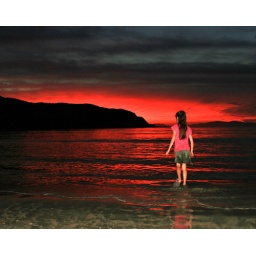
Girl paddling in the red waters on Titahi Bay beach